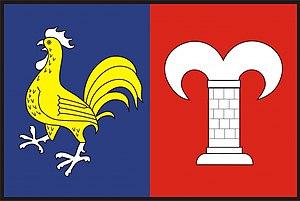
Petrovice est une commune du district de Třebíč, dans la région de Vysočina, en République tchèque. Sa population s'élevait à 425 habitants en 2019.